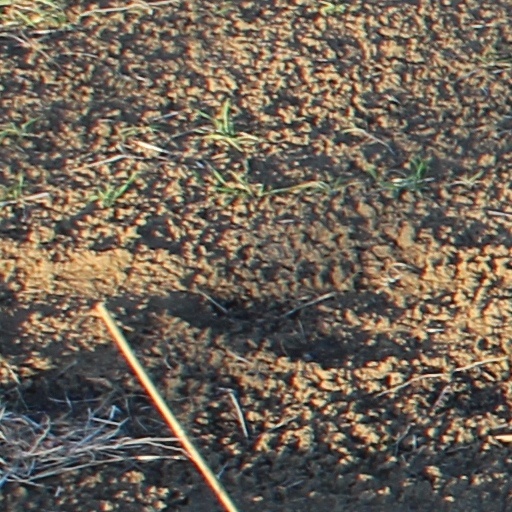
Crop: wheat